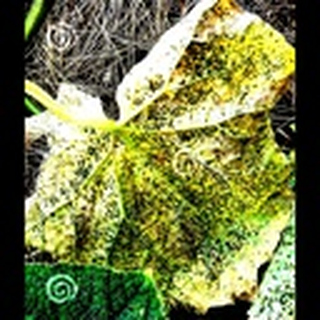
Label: cotton_aphids